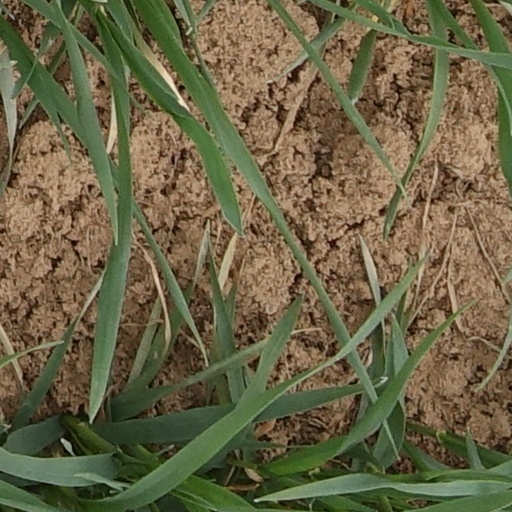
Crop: wheat